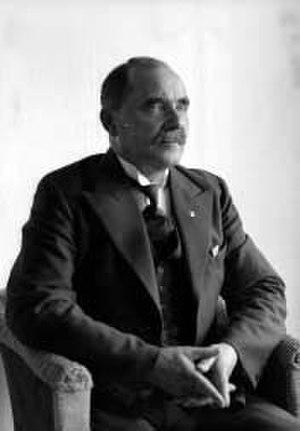
Les élections générales féroïennes se sont tenues le 24 août 1943. 1 siège supplémentaire était à pourvoir comparé aux élections de 1940. Ces élections ont été marquées par deux évènements:
Les élections générales féroïennes se sont tenues le 6 novembre 1945. Ces élections ont été marquées par la victoire du Parti du peuple qui obtient 11 des 25 sièges composant le Løgting, mais aussi par le retour du Parti de l'autogouvernement qui avait disparu de l'Assemblée lors des élections générales de 1943.